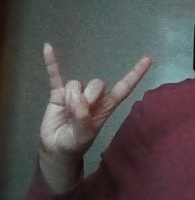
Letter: la